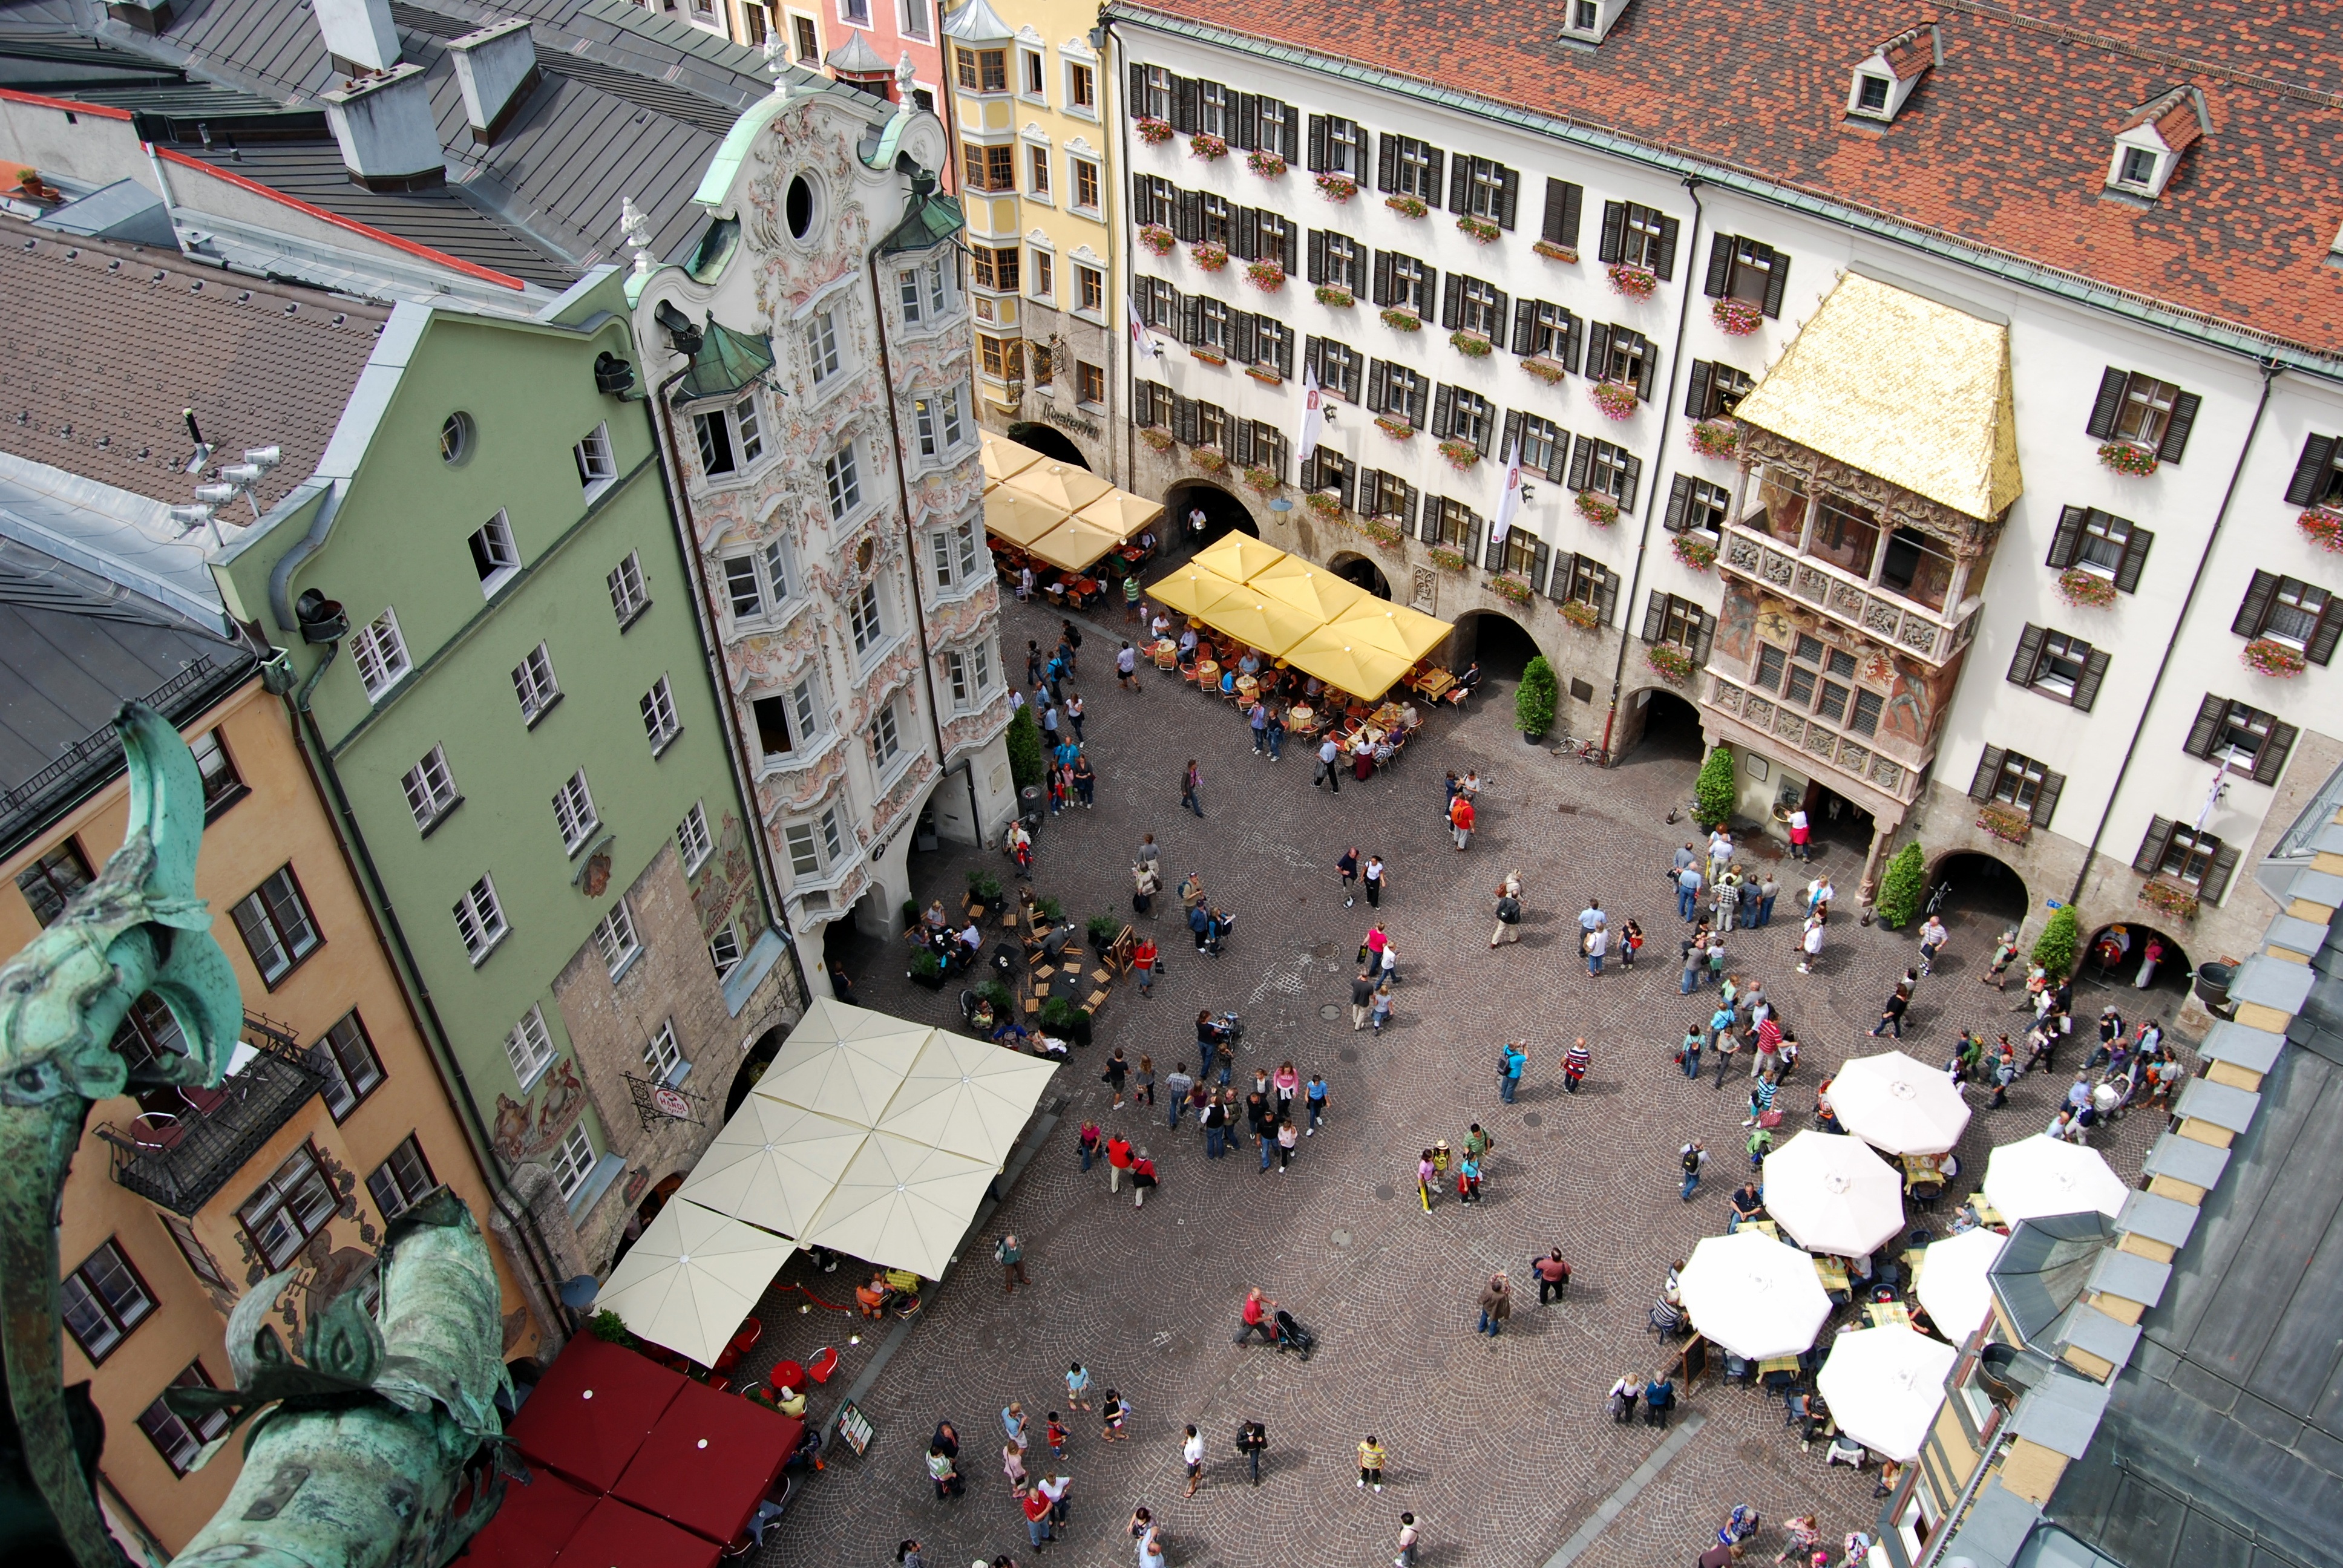
city, austria, center, piazza, innsbruck, urban area, human settlement